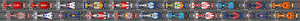
Le Grand Prix d'Europe de Formule 1 2007, disputé sur le Nürburgring en Allemagne le 22 juillet est la 778ᵉ épreuve du championnat du monde de Formule 1 courue depuis 1950 et la dixième du championnat 2007.